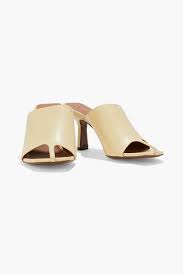
Label: Clog